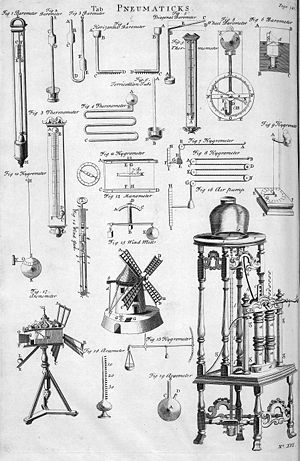
Pneumatik
Tabel over Pneumatik, 1728 Cyclopaedia.
Pneumatik er betegnelsen for brugen af luft under tryk, ofte i stil med brugen af hydraulik. Forskellen på de to er, at hydraulik benytter væske, der stort set ikke kan komprimeres.